Cornal Hendricks

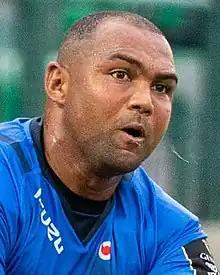
Hendricks playing in 2021

Cornal Hendricks (18 April 1988 – 14 May 2025) was a South African rugby union player for the in Super Rugby, the in the Currie Cup and the in the Rugby Challenge. His regular position was wing. He died on 14 May 2025 of a suspected heart attack.